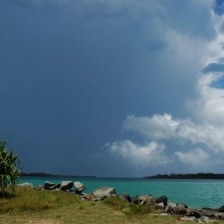
Cloud type: Cumulonimbus